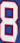
Number: 8